Sonnet

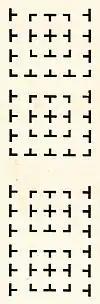
Mary Ellen Solt's concrete "Moonshot sonnet" (1964)

By the time the second half of the 19th century was reached, sonnets become chiefly interesting for their publication in long sequences. It was during this period that attempts to renew the form were continually being made. Elizabeth Barrett Browning's autobiographical "Sonnets from the Portuguese" (1845–50), for example, is described as the first depiction of a successful courtship since Elizabethan times. It comprises 44 sonnets of dramatised first person narrative, the enjambed lines in which frequently avoid resting at the volta. Through this means the work is distinguished by "the flexibility and control with which the verse bends to the argument and to the rhythms of thought and speech".